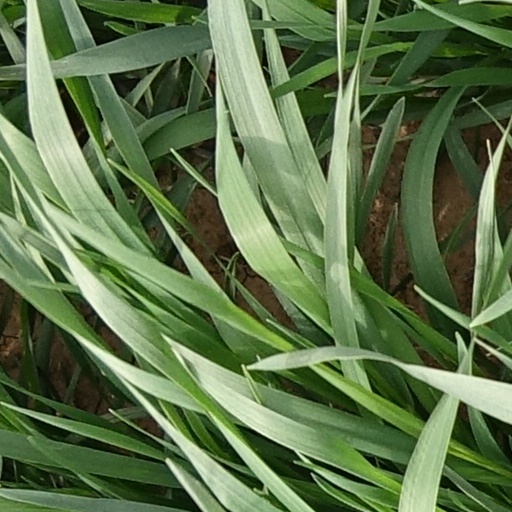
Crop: wheat